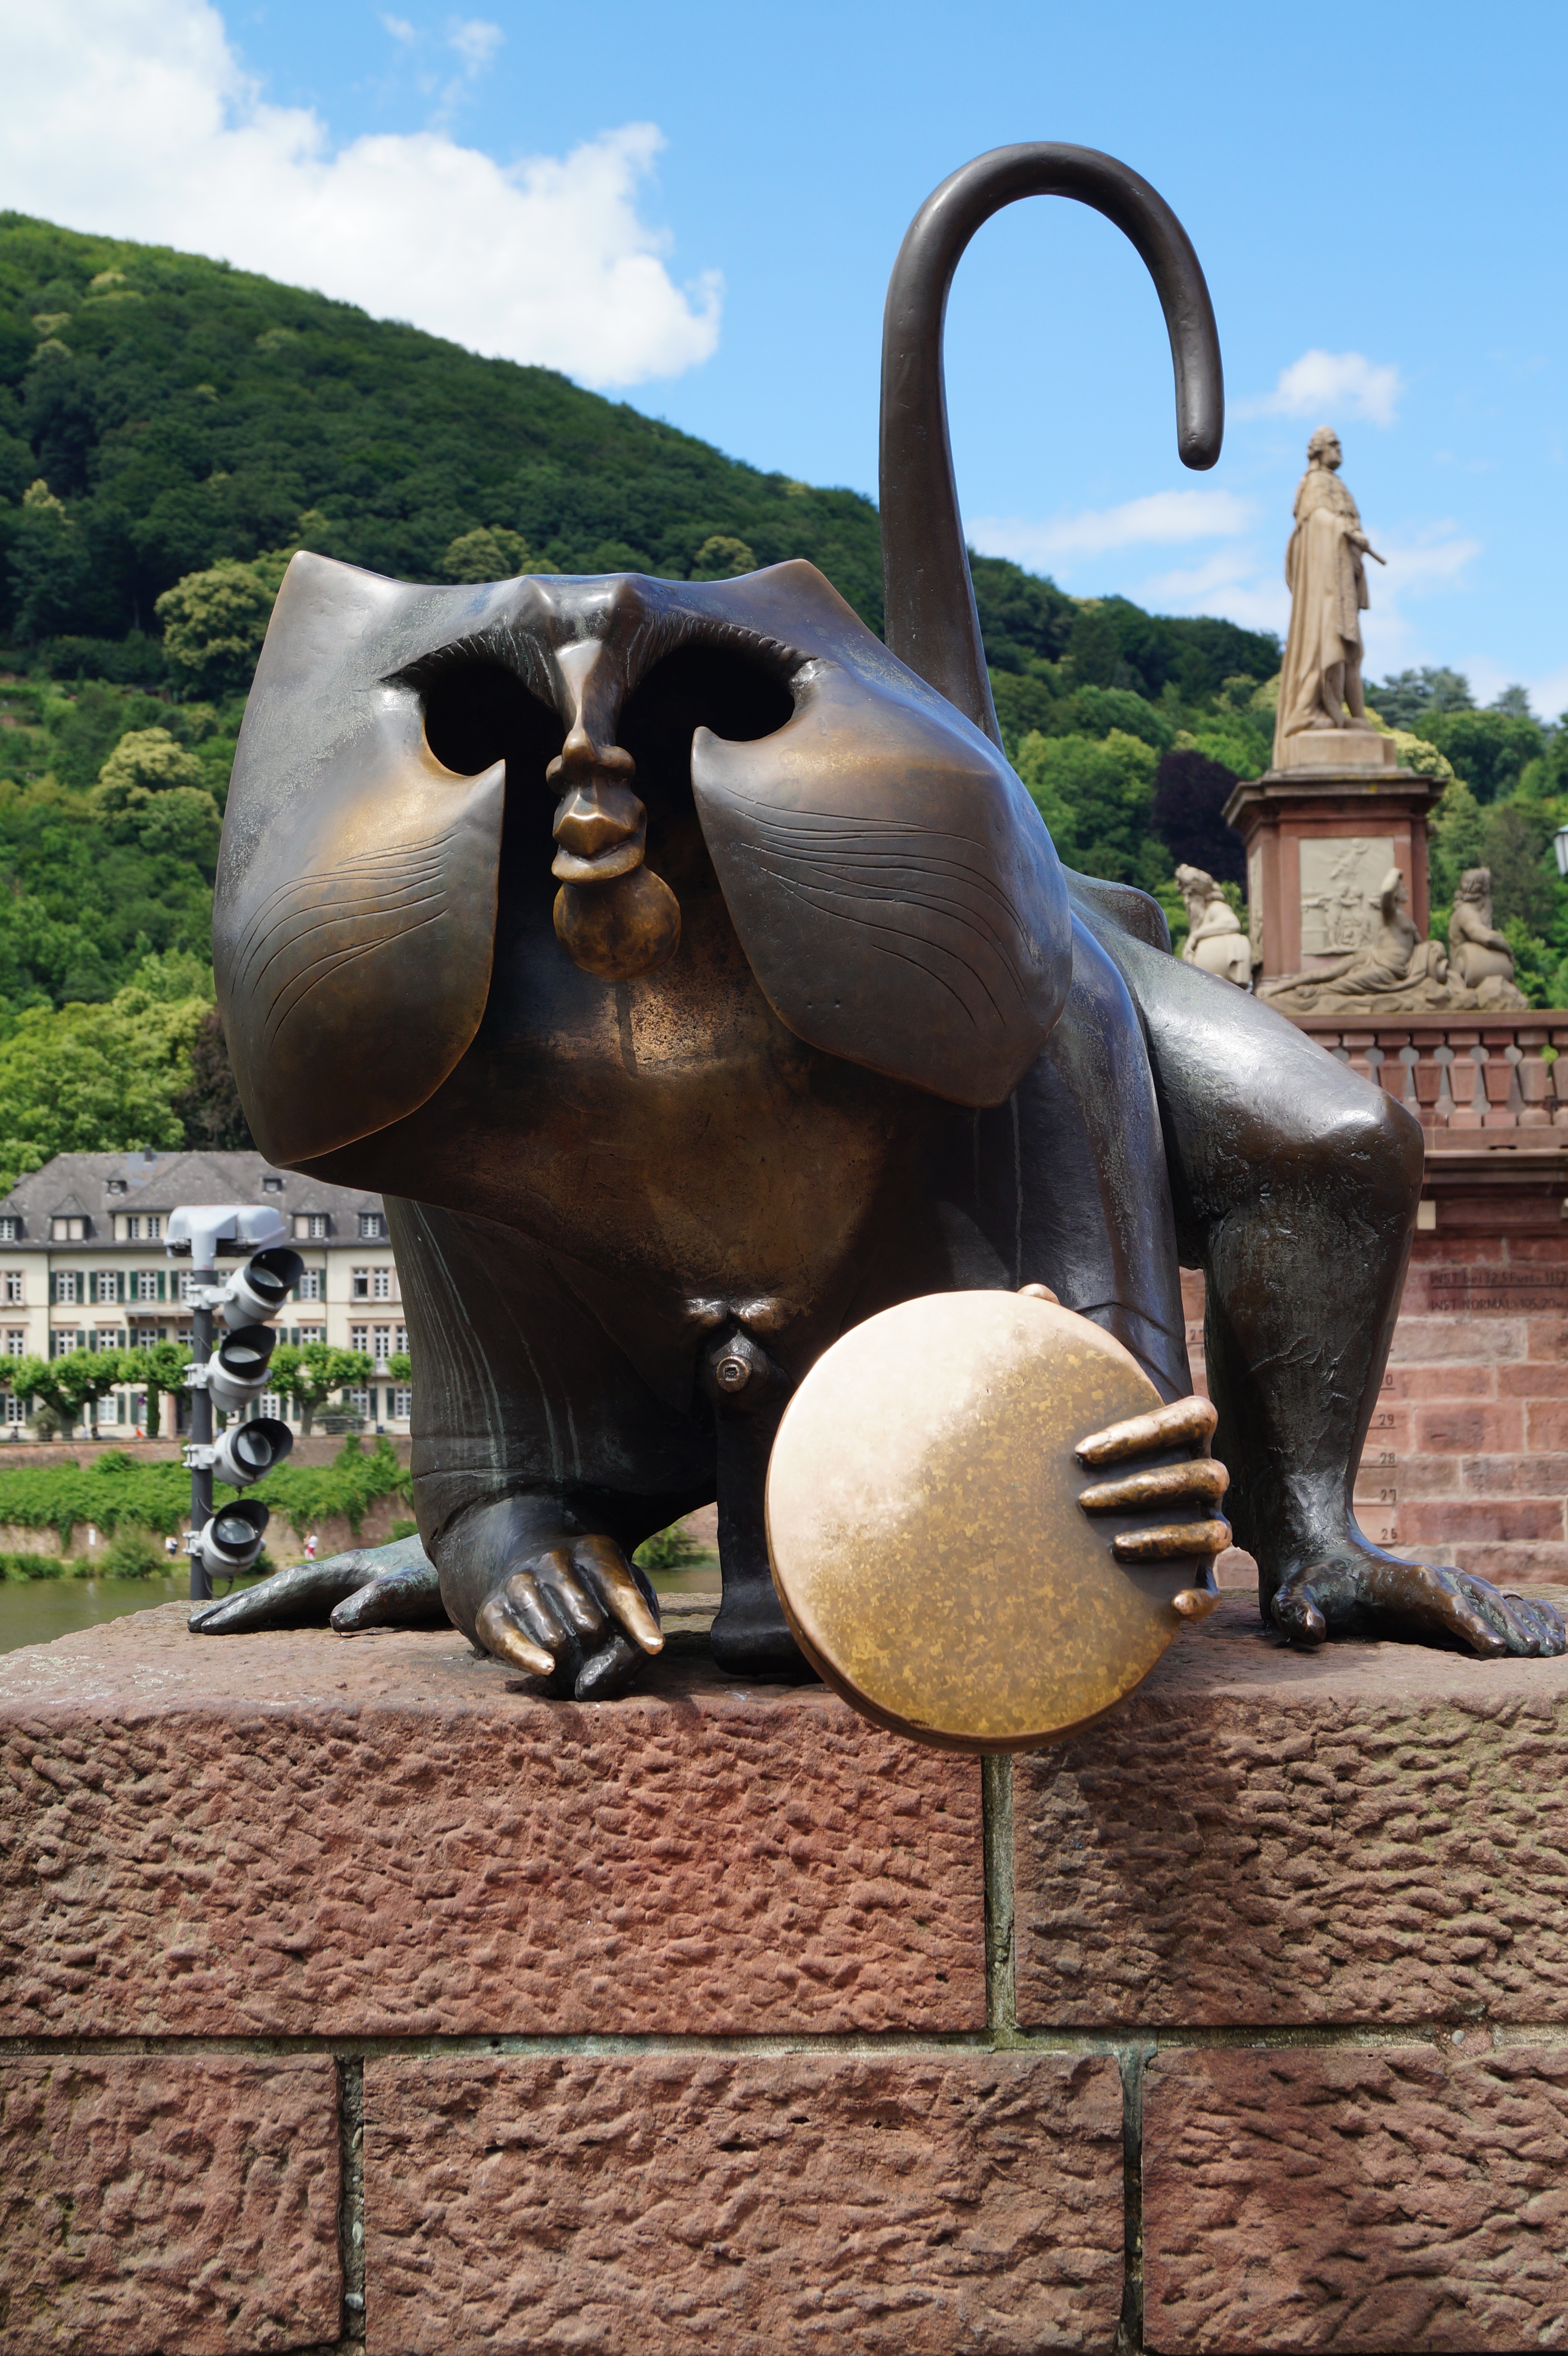
animal, monument, statue, zoo, heidelberg, monkey, elephant, sculpture, art, luck, lucky charm, elephants and mammoths